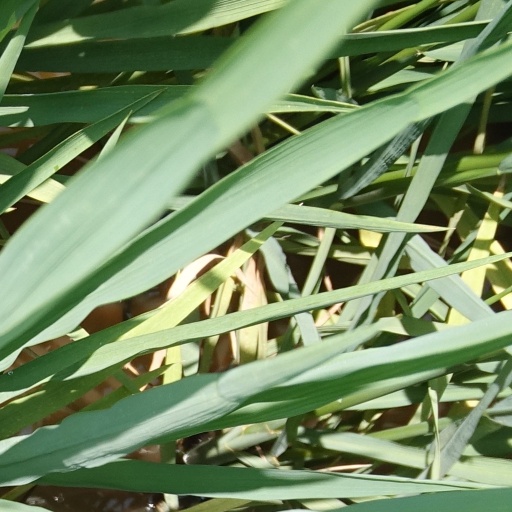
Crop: rice